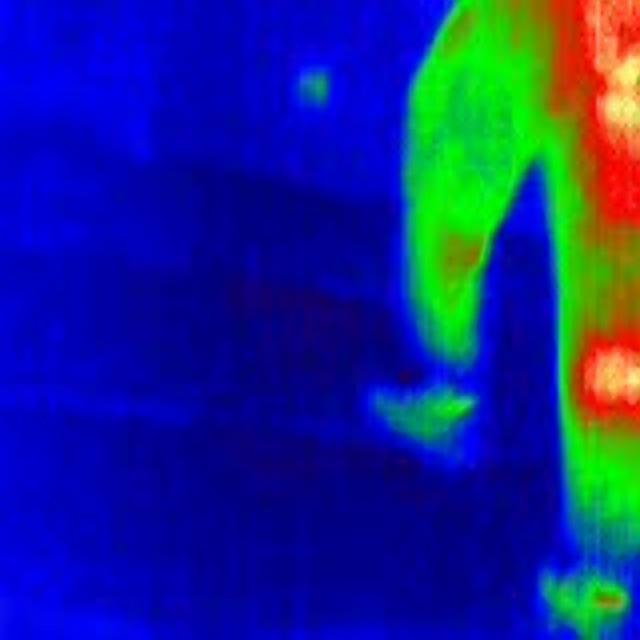
Detected objects:
label: person